Nicolas Rimsky

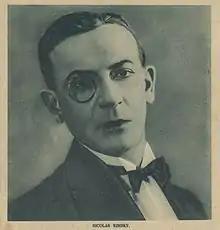
Nicolas Rimsky on cover of Mon Ciné

Nicolas Rimsky (born Nikolai Alexandrovich Kurmashov; 18 February 1886 – 5 September 1941) was a Russian-French film actor, director and writer. He was born in Moscow, Russia. In 1931, he directed and starred in "Pas sur la bouche" ("Not on the Mouth"), based on an operetta by André Barde.